The Evil Eye (1920 serial)

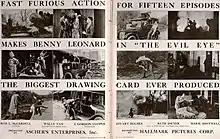
Advertisement

The Evil Eye is a 1920 American action film serial directed by J. Gordon Cooper and Wally Van. It stars boxer Benny Leonard. It is considered to be a lost film.